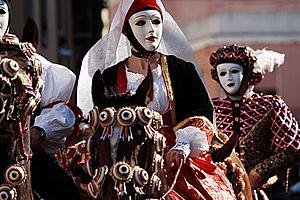
La province d'Oristano est une province italienne de Sardaigne, dont le chef-lieu est la ville d'Oristano.